Constantin Bivol

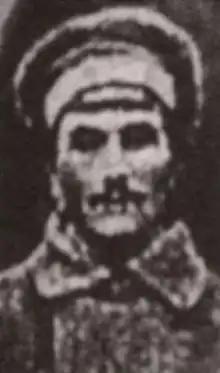
Bivol, in Russian Army uniform, photographed in Soroca Uyezd, 1918

Constantin Vasilievici Bivol (Moldovan Cyrillic: Константин Бивол; March 10, 1885 – March 12, 1942) was a Bessarabian politician and agriculturalist, brother of the more famous politician Nicolae Bivol. Hailing from the ethnic Romanian community of Costești, he was born a subject of the Russian Empire, and saw action with the Imperial Russian Army in World War I. He was a soldiers' delegate to "Sfatul Țării", the regional assembly of Bessarabia Governorate, after elections in November 1917; upon the proclamation of a Moldavian Democratic Republic, he veered toward Romanian nationalism, and promoted the Romanian vernacular (known locally as "Moldavian") against the linguistic pluralism championed by Bessarabia's ethnic minorities.